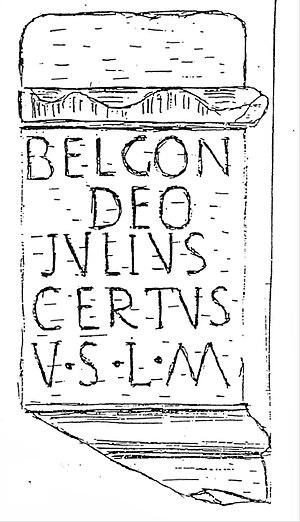
Ex Voto Gallo Romain Gazost
Gazost est une commune française située dans le département des Hautes-Pyrénées, en région Occitanie.